DSV Shinkai 6500

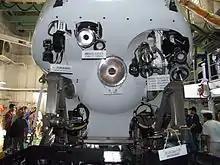
"Shinkai 6500" front view

Shinkai 6500 (しんかい) is a crewed research submersible that can dive up to a depth of . It was completed in 1990. The "Shinkai 6500" is owned and run by the Japan Agency for Marine-Earth Science and Technology (JAMSTEC) and it is launched from the support vessel "Yokosuka".